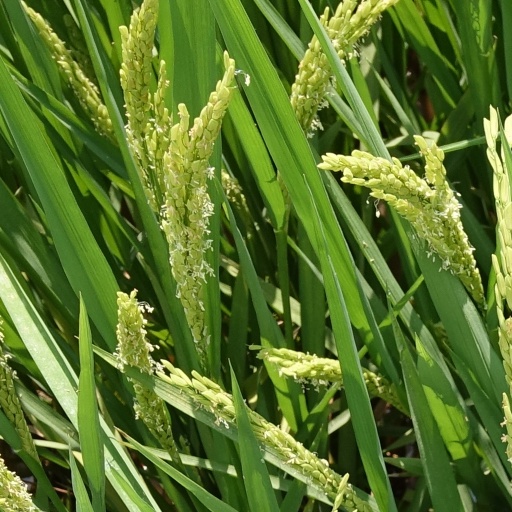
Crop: rice